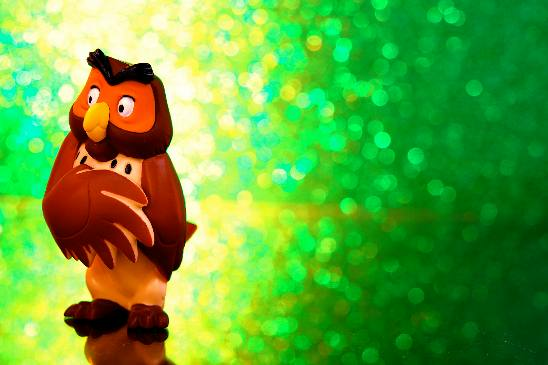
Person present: No